Japan national rugby union team

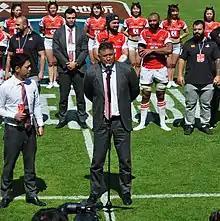
Jamie Joseph giving a speech at a Sunwolves match on 12 May 2018

On 19 September 2015, Japan stunned South Africa by a last minute try from Karne Hesketh to win 34–32 in their opening group pool game at the 2015 Rugby World Cup in Brighton, England. BBC reported the win as "arguably the biggest upset in rugby union history". In 2015, Japan became the first team in World Cup history to win three pool games but still be eliminated at the group stage, due to their heavy loss to Scotland.